Sky position (RA, Dec in degrees): 190.097, 8.173
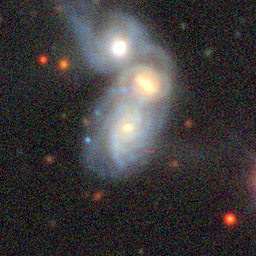
Galaxy morphology: Merging Galaxies